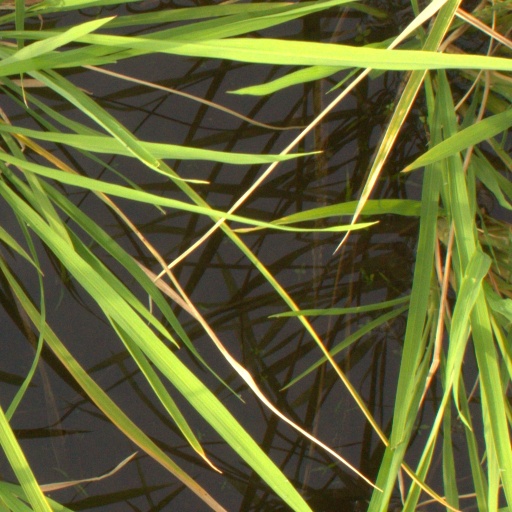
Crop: rice